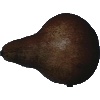
Label: Pear Kaiser 1